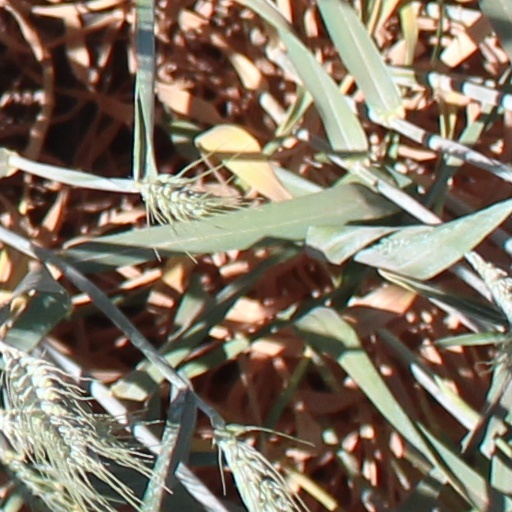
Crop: wheat